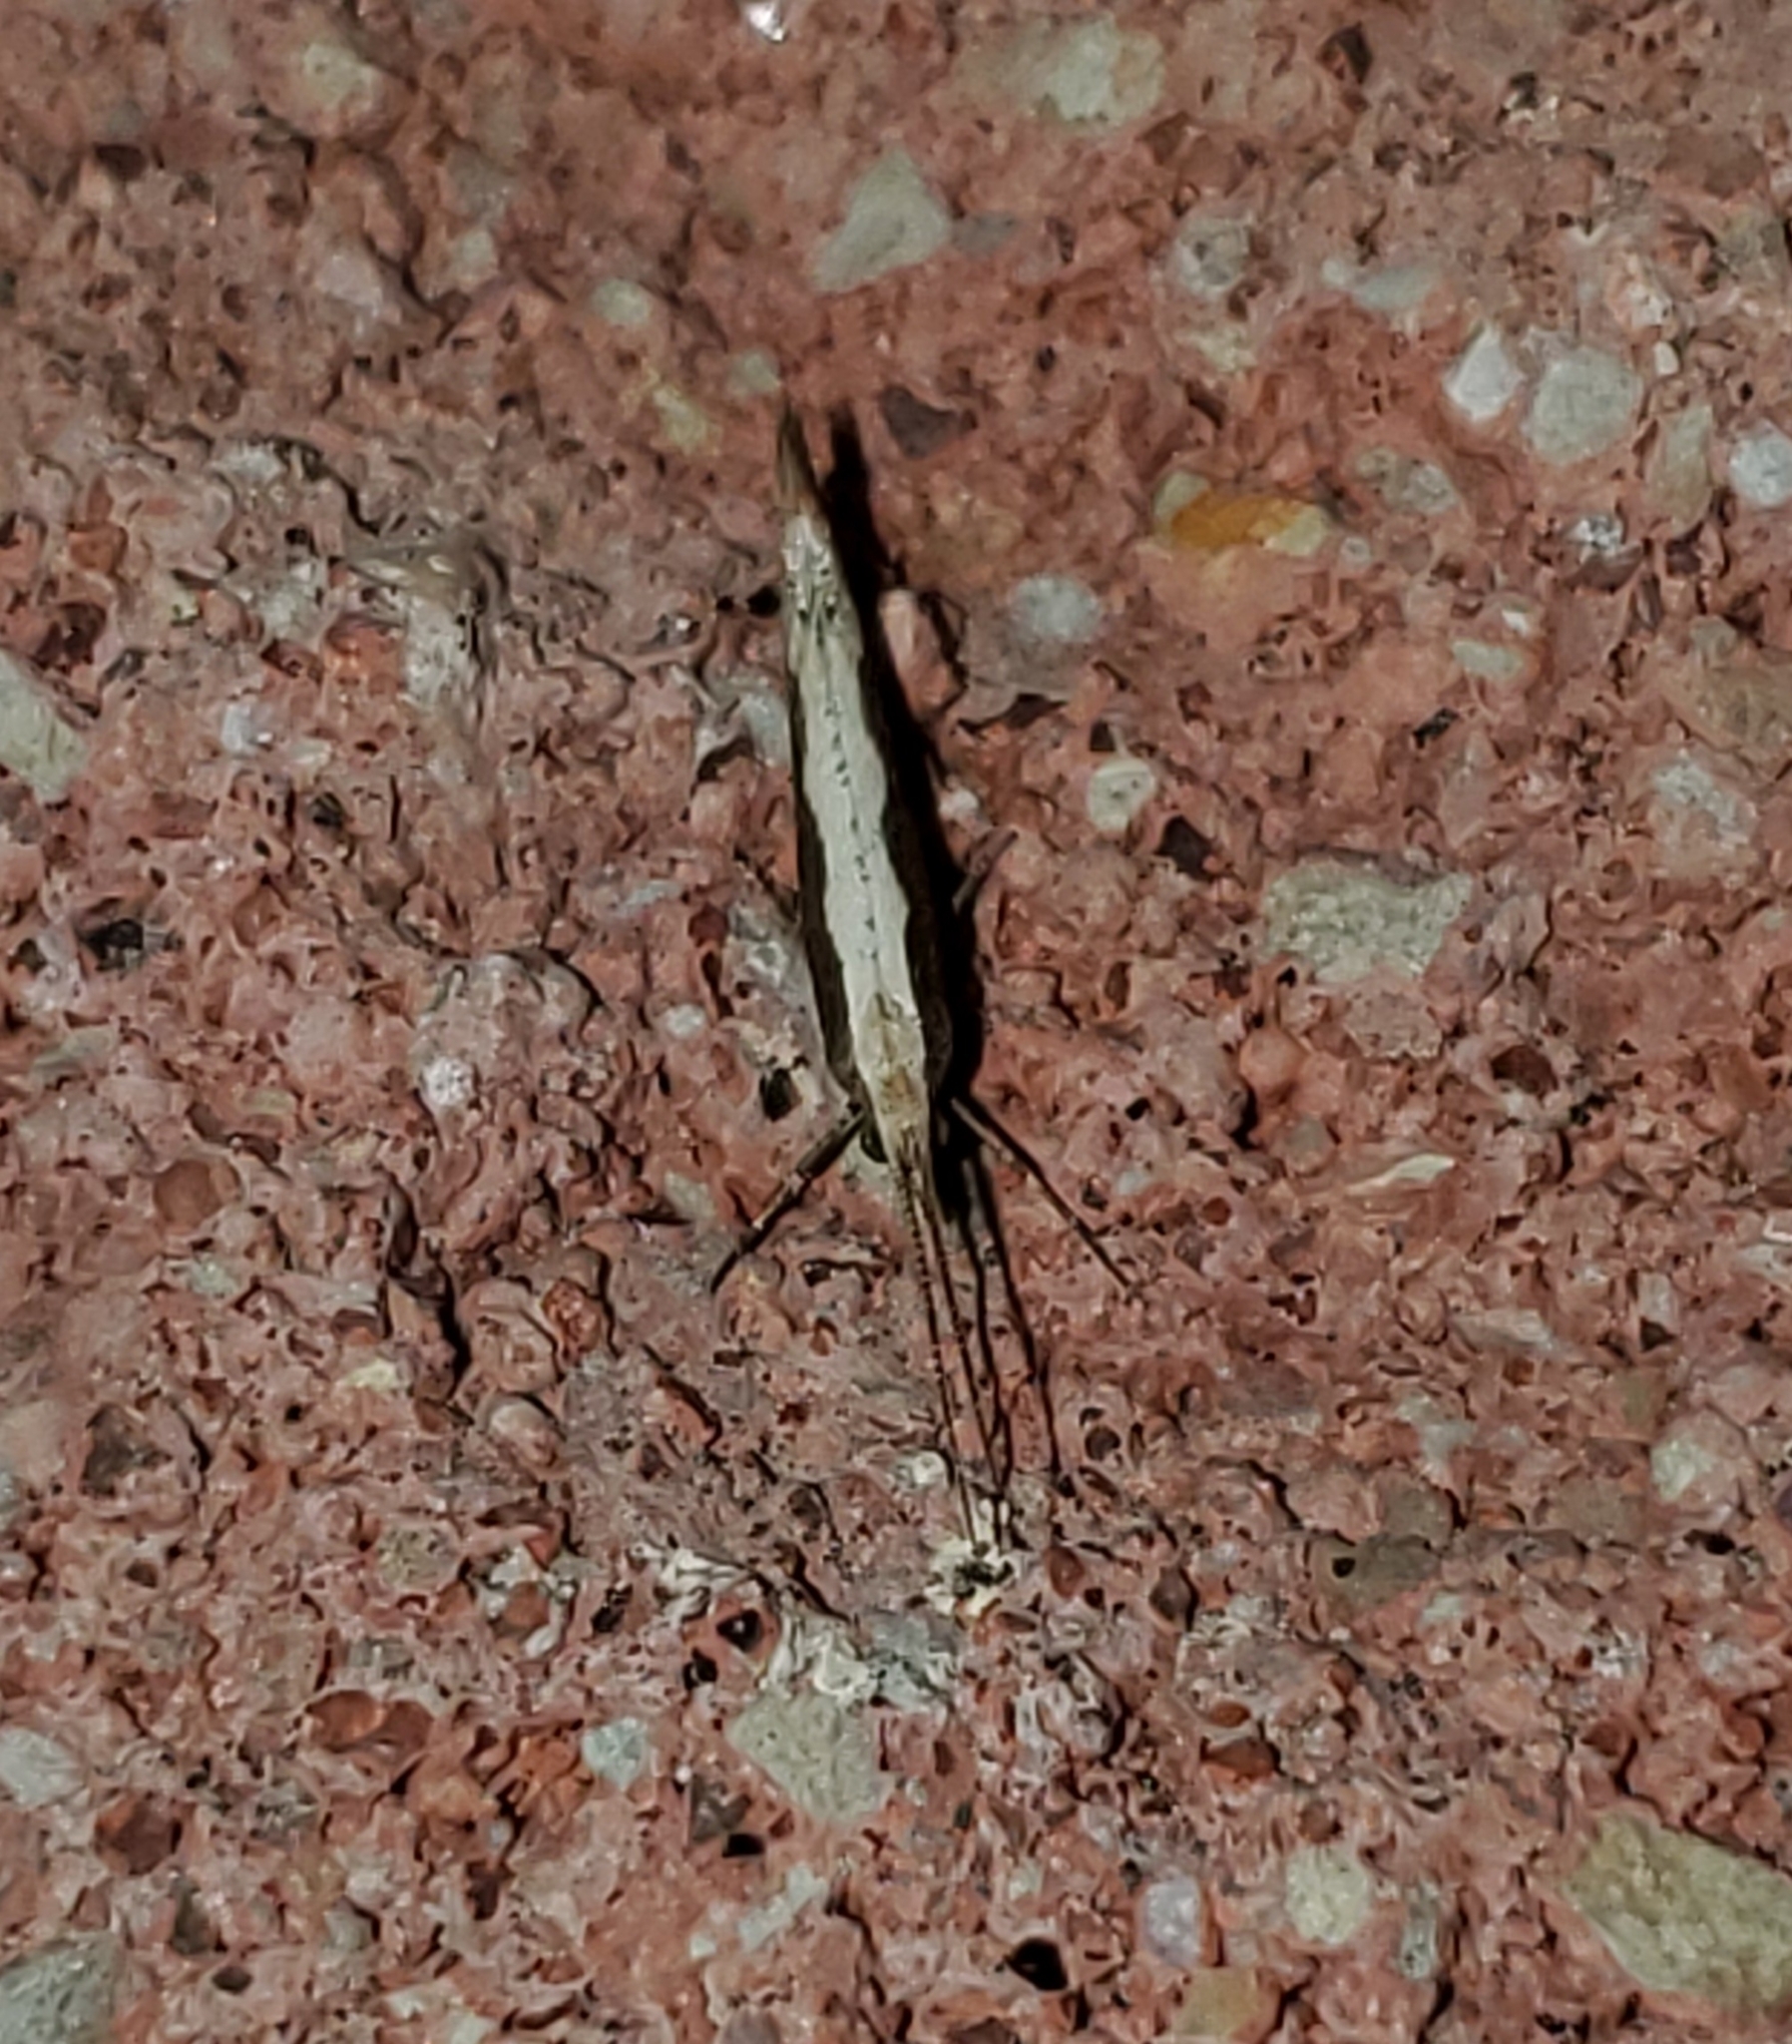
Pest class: diamondback_moth